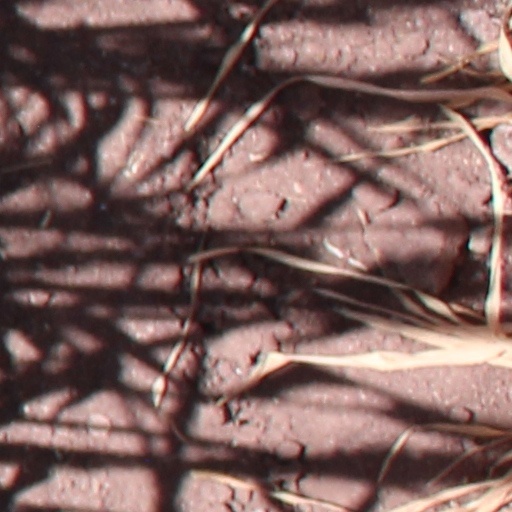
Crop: wheat